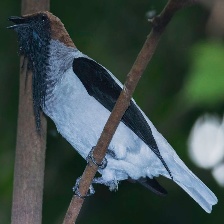
Species: BEARDED BELLBIRD
Scientific name: PROCNIAS AVERANO